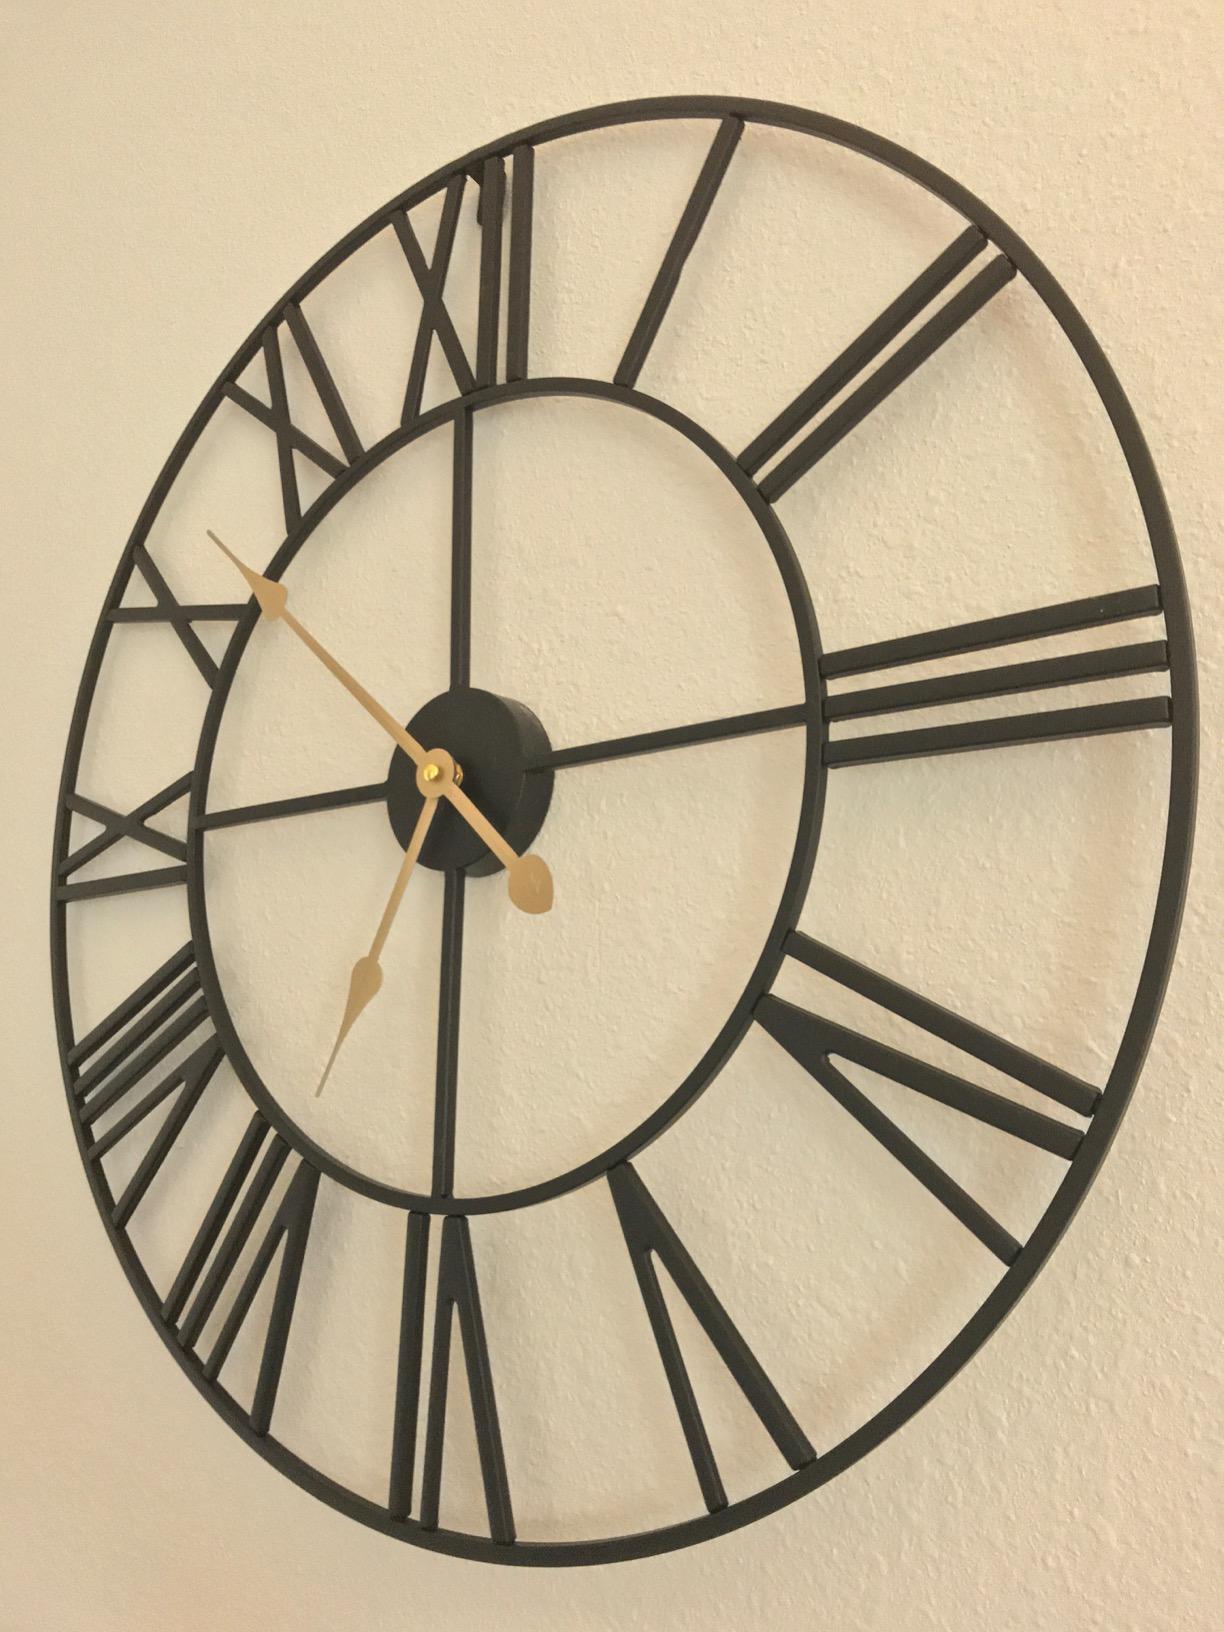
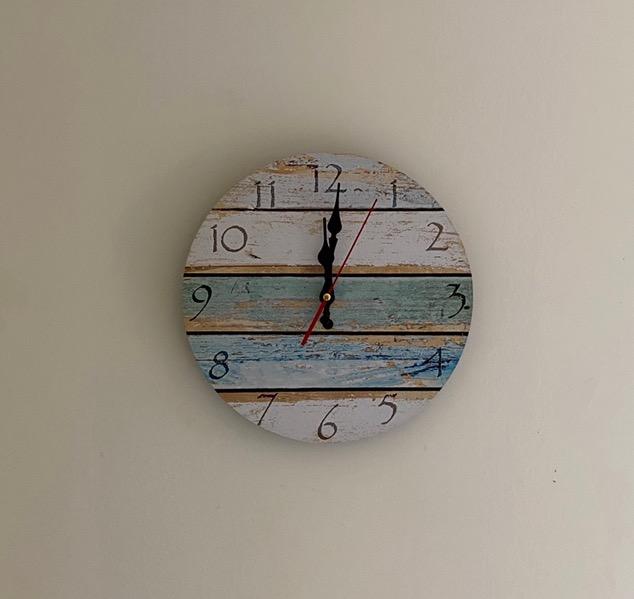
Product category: clock
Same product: no